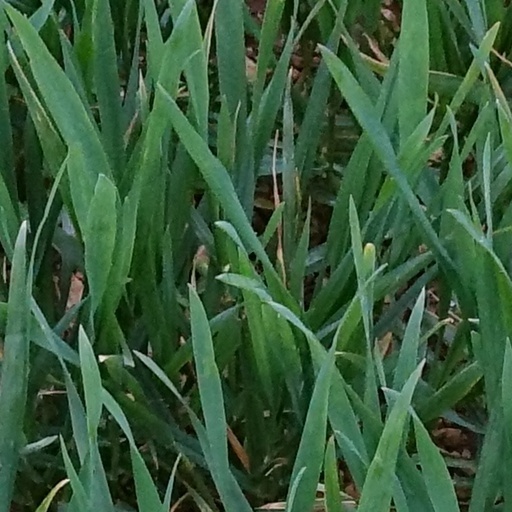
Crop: wheat